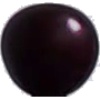
Label: cherry_wax_black